179th Fighter Squadron

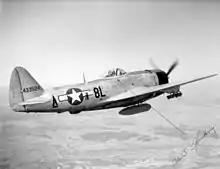
The P-47D ("44-33524") of the Group commander, Col. Chickering, in 1945

Early in 1945 a desire to standardize the fighter-bombers in Ninth Air Force, the squadron transitioned into Republic P-47 Thunderbolts. Pilots flew Lightnings on combat missions while training at the same time with the Thunderbolt. The 393d was the first squadron of the 367th Group to fly a combat missions with the P-47s. Using the Thunderbolt the squadron was again cited in a Belgium Army Order of the Day, earning the Belgian Fourragere.